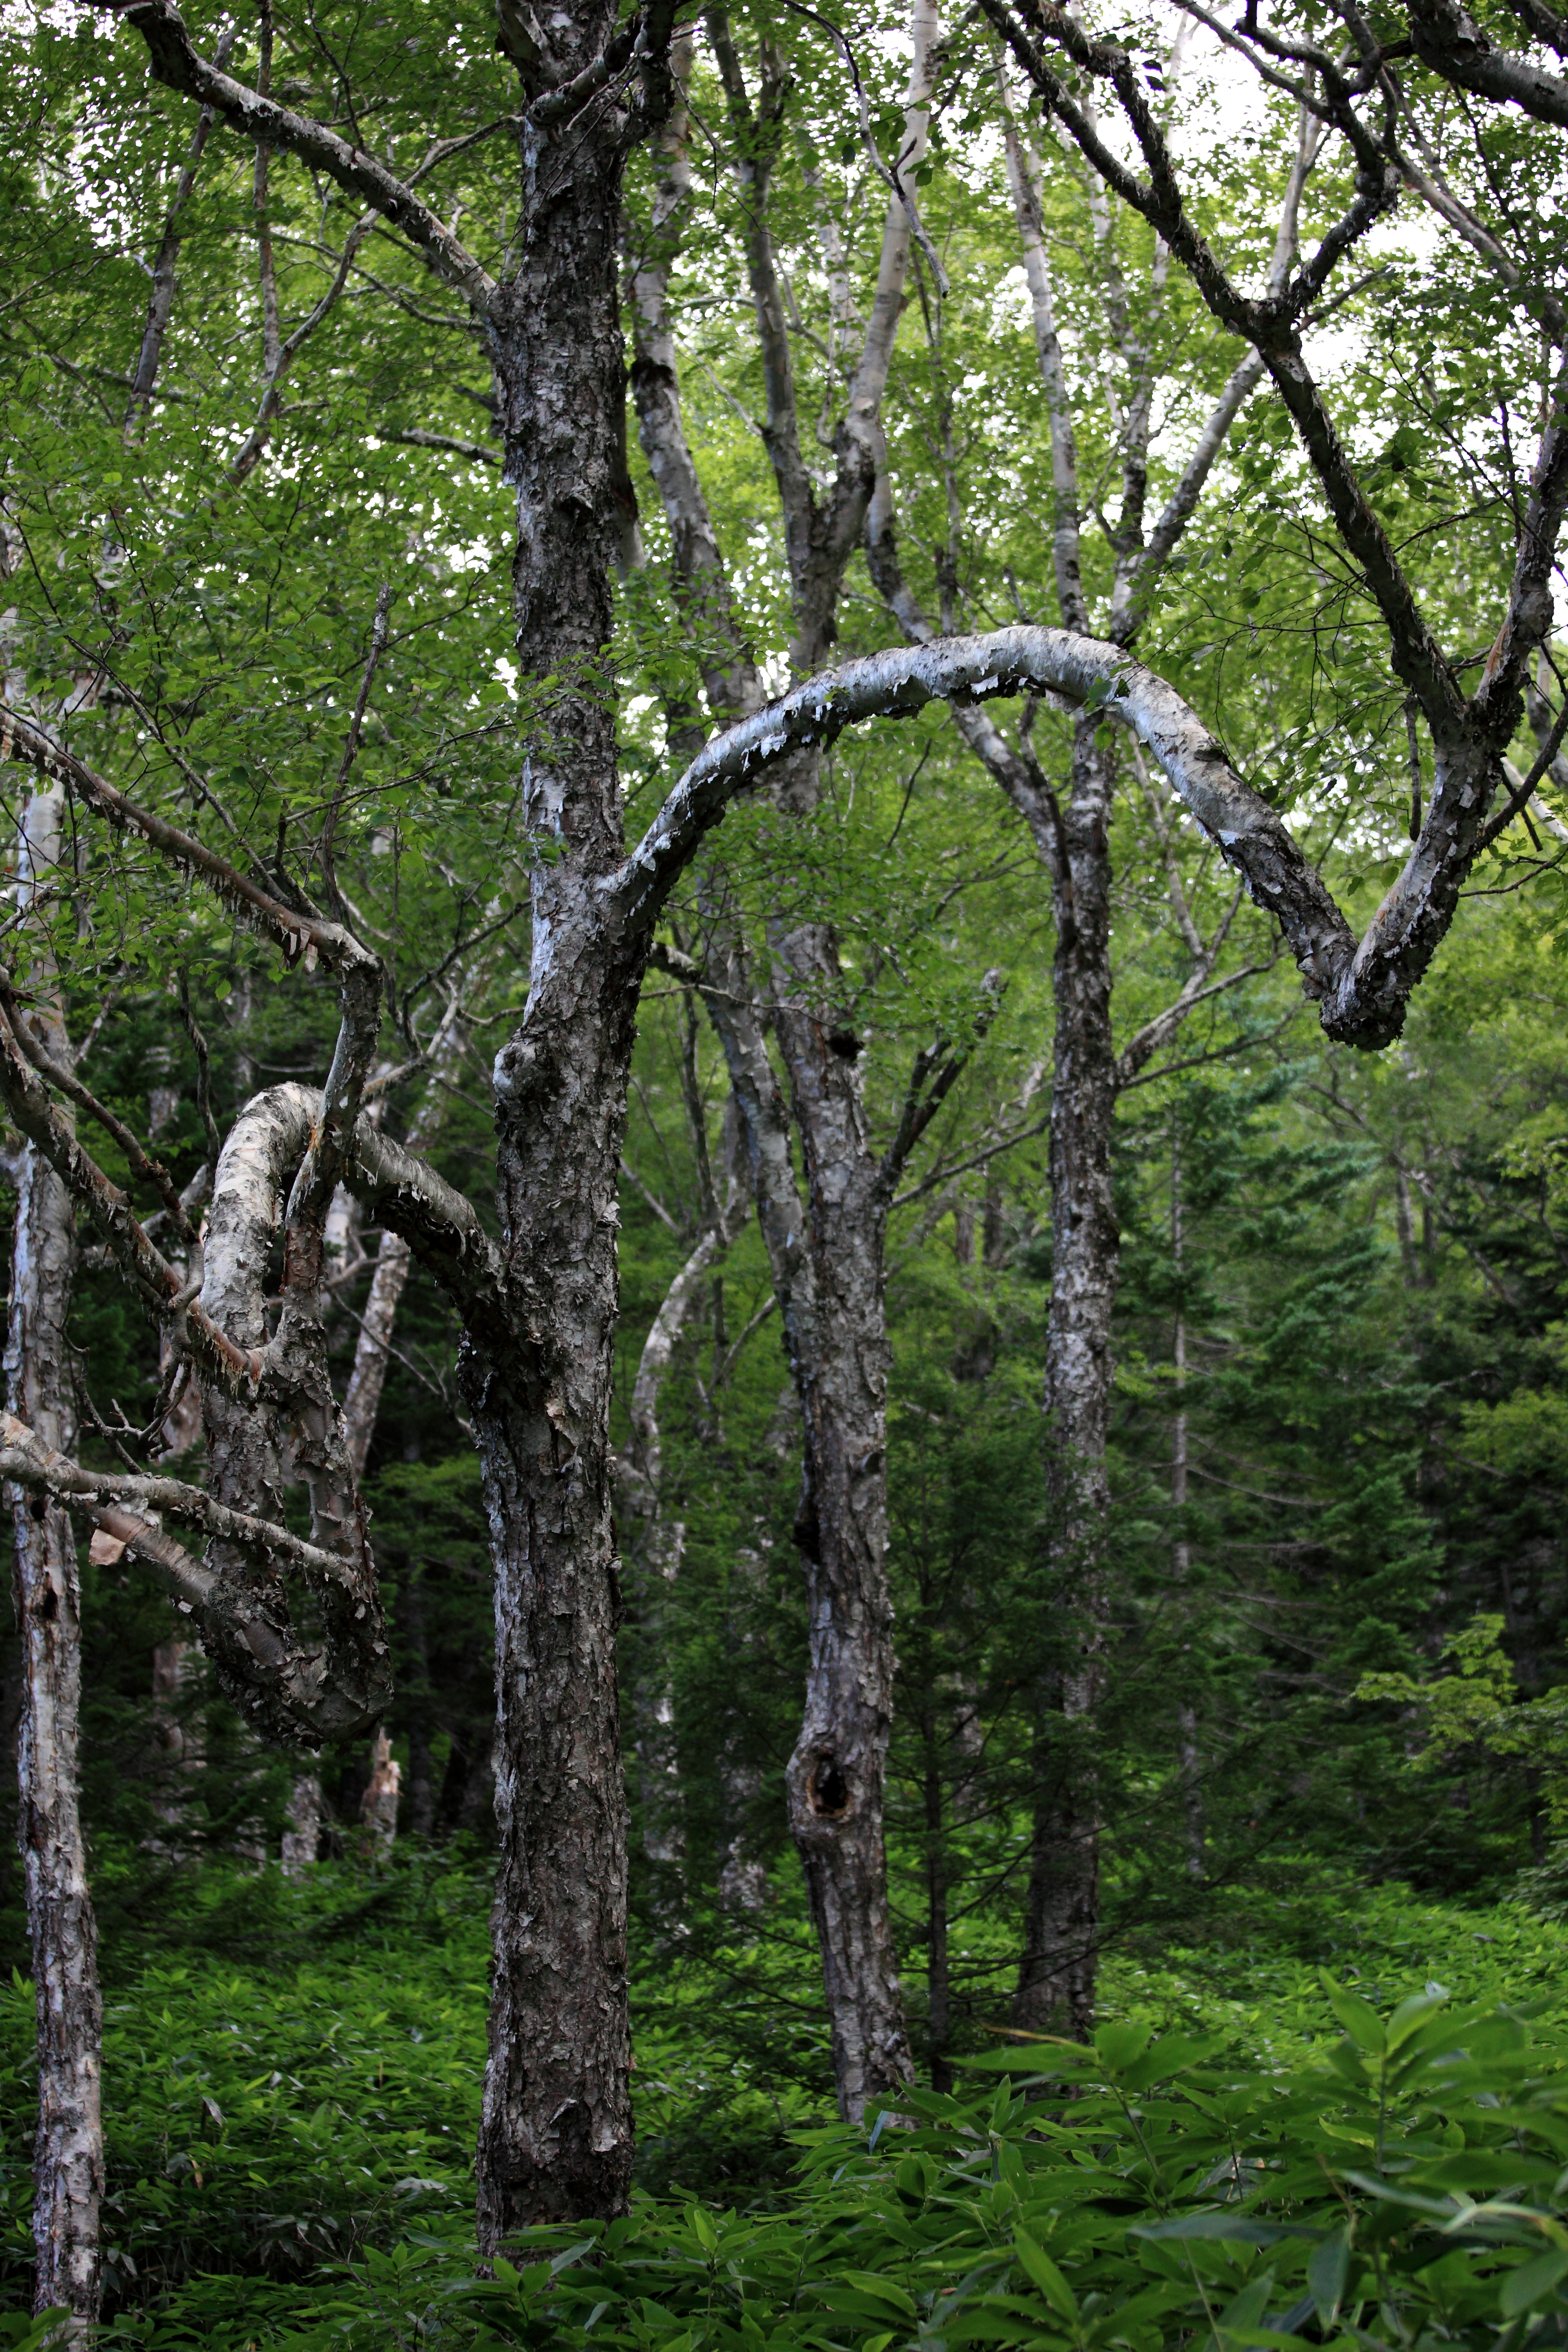
tree, forest, branch, plant, leaf, flower, trunk, high, highland, cool image, rainforest, deciduous, plateau, 5d, grove, hires, woodland, habitat, markii, ecosystem, hi, res, resolution, nagano, matsumoto, norikura, sanbondaki, flowering plant, biome, old growth forest, natural environment, woody plant, temperate broadleaf and mixed forest, temperate coniferous forest, land plant